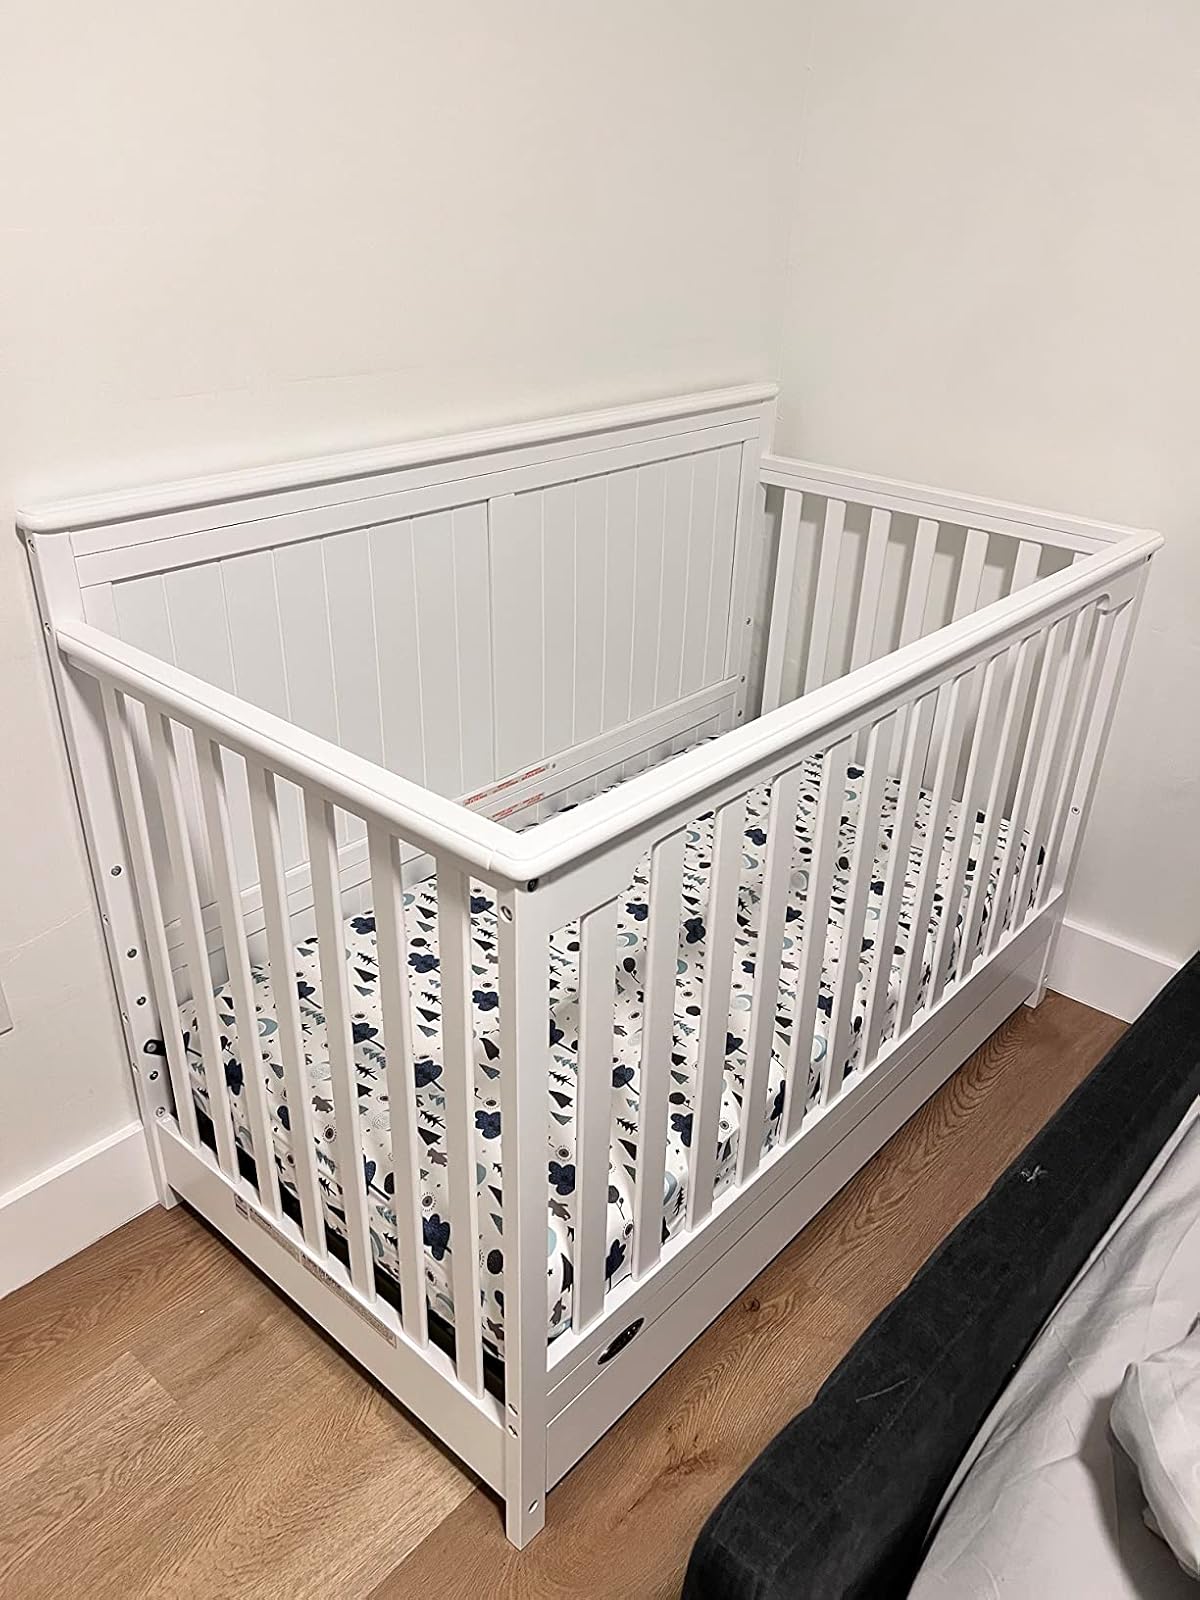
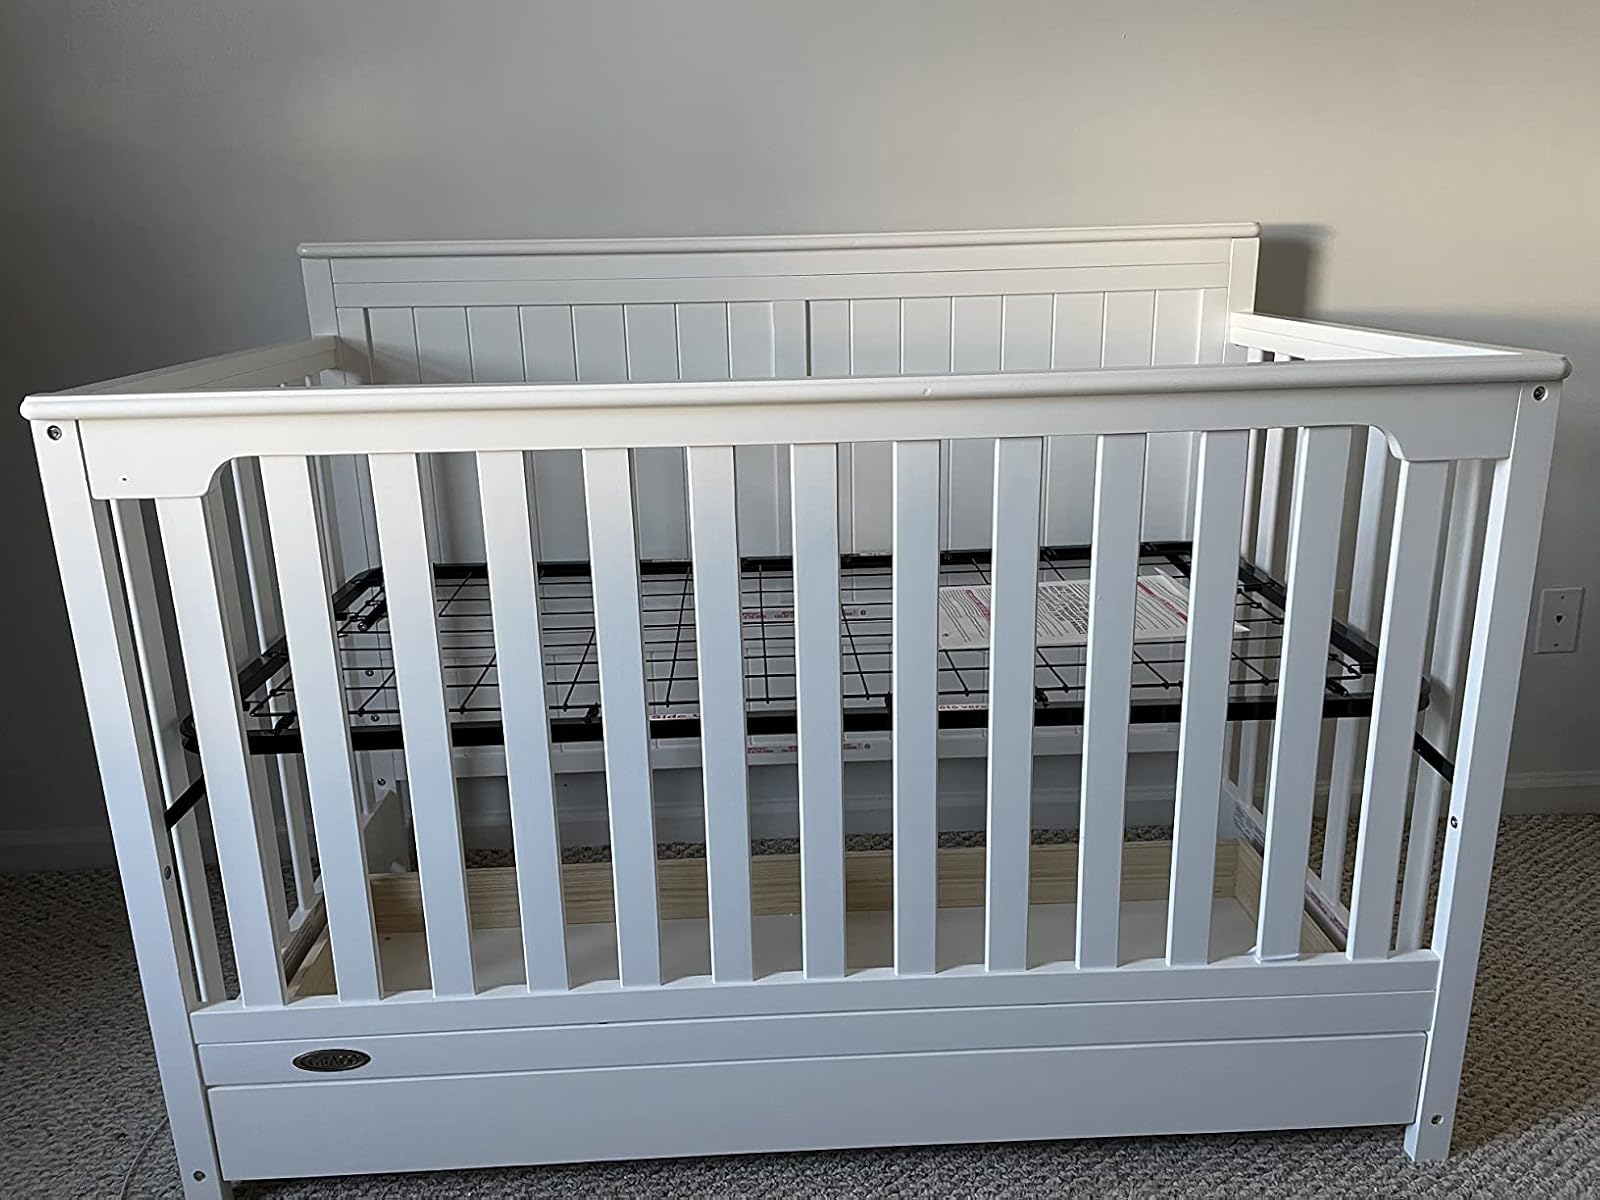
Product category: products_crib
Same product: yes